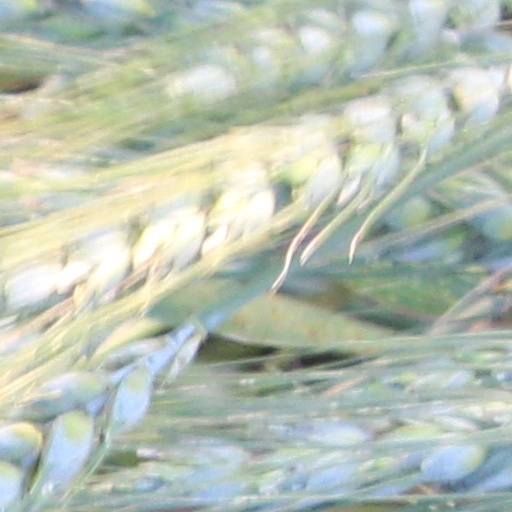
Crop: wheat